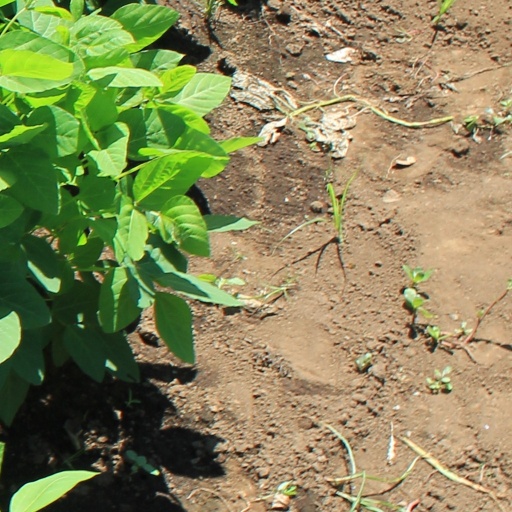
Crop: soybean